Geometry

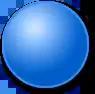
In Euclidean space, a ball is the volume bounded by a sphere.

A solid is a three-dimensional object bounded by a closed surface; for example, a ball is the volume bounded by a sphere.